Somali literature

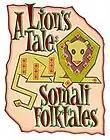
"A Lion's tale"

Somalis also have a rich oral tradition when it comes to ancient folktales, stories which were passed on from generation to generation. Many Somali folk tales of work and life are so old and ubiquitous their authorship is unknown. Tales such as "Dhegdheer the cannibal woman" were told to little children as a way to instill discipline in them since the dreaded "Dhegdheer" was said to pay a visit at night to all those who had been naughty. ""Coldiid" the wise warrior" is another popular Somali folktale with a positive message regarding a "waranle" (warrior) who avoids all forms of violence. For this abstinence, he is looked down upon by his peers. However, in the end, he manages to show that violence is no way to earn either respect or love. "A Lion's tale" is a popular children's book in the Somali diaspora wherein two Somali immigrant children struggle to adapt to life in a new environment. They find themselves surrounded by friends that strike them as greedy, only to magically return to Ancient Somalia where they live out all of the popular Somali folktales for themselves. "A Lion's tale" has also recently been developed into a school play.